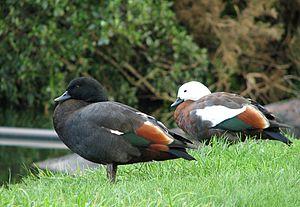
Tadorna est un genre d'oiseaux de la famille des Anatidae. Toutes les espèces de ce genre sont nommées tadornes.